Richard Clement Moody

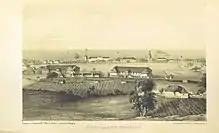
Richard Clement was born, in 1813, at St. Ann's Garrison, Bridgetown, Barbados.

Richard Clement Moody was born, on 13 February 1813, at St. Ann's Garrison, Barbados, into a High Church merchant family, with a history of military service, who included Jacobites who had fought Britain's Protestant monarchy, and who had in-common ancestry with George Washington the founder of the USA.